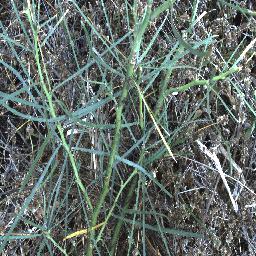
Label: parkinsonia